J. C. Lore Oyster House

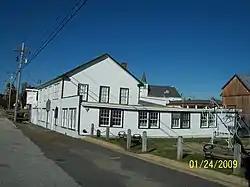
J.C. Lore Oyster House - South View, December 2008

J. C. Lore Oyster House, also known as J. C. Lore and Sons, Inc., Seafood Packing Plant, is located at 14430 Solomons Island Road South, in Solomons, Calvert County, Maryland. It is a large two story, rectangular frame industrial building constructed in 1934 as a seafood packing plant. It replaced a 1922 building that was destroyed by the 1933 Chesapeake Potomac hurricane. It is significant for its historical association with the commercial fisheries of Maryland's Patuxent River region, and architecturally as a substantially unaltered example of an early-20th century seafood packing plant. It has been adapted by the Calvert Marine Museum to house exhibits and many of its original spaces, artifacts, and records have been incorporated into them.